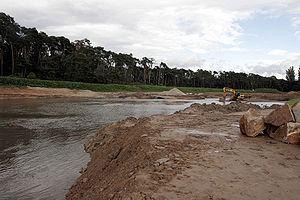
Le mot renaturation ou renaturalisation est associé à celui de réparation. Il désigne notamment les processus par lesquels les espèces vivantes recolonisent spontanément un milieu ayant subi des perturbations écologiques. Il désigne aussi les opérations d'aménagements et de gestion restauratoire puis conservatoire consistant à restaurer le « bon » état écologique et paysager de sites que l'on estime dégradés par les activités humaines, les événements naturels ou par l'absence de certains animaux.